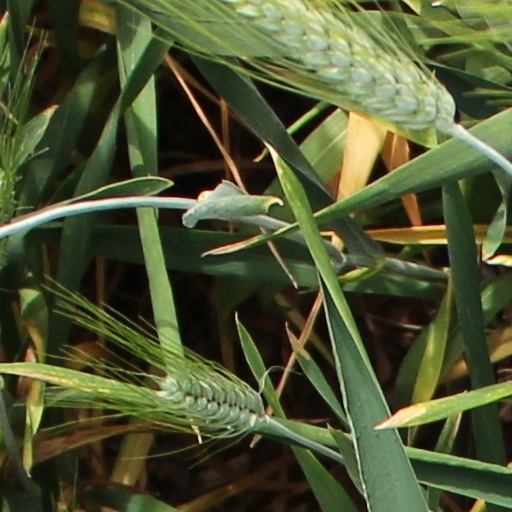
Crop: wheat